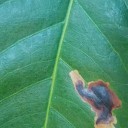
Label: Miner